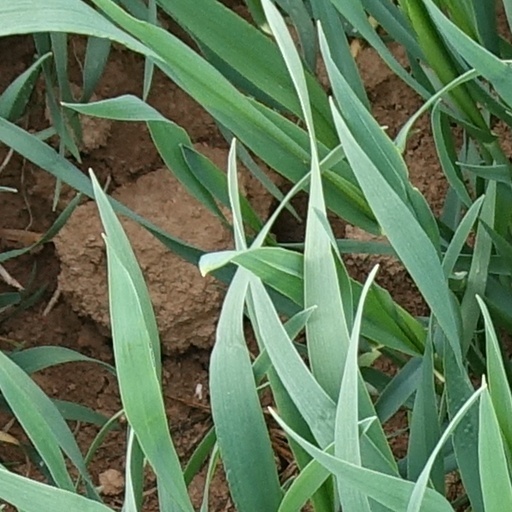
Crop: wheat